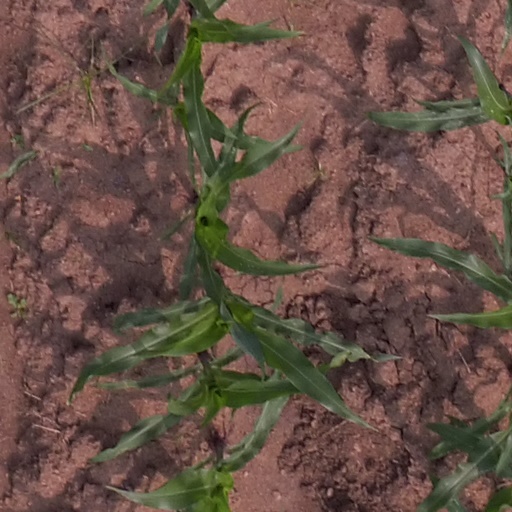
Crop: maize; corn